Turkey in the Eurovision Song Contest 2004

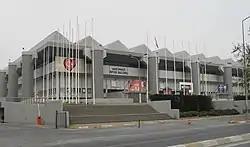
The Eurovision Song Contest 2004 took place at the Abdi İpekçi Arena in Istanbul, Turkey

On 2 September 2003, TRT announced that they had internally selected the band Athena to represent Turkey in Istanbul. It was also announced that a national final would be held to select the song they would perform at the contest.